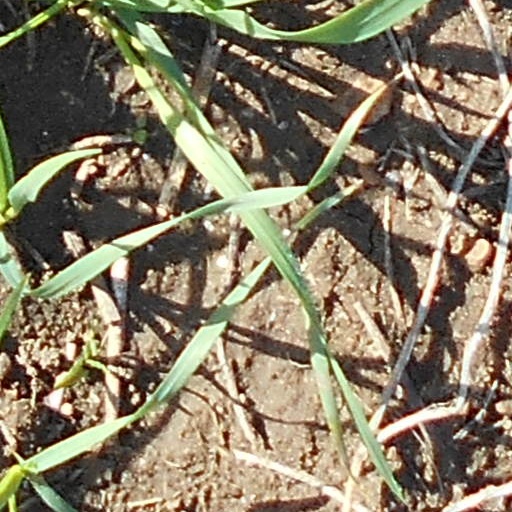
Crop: wheat